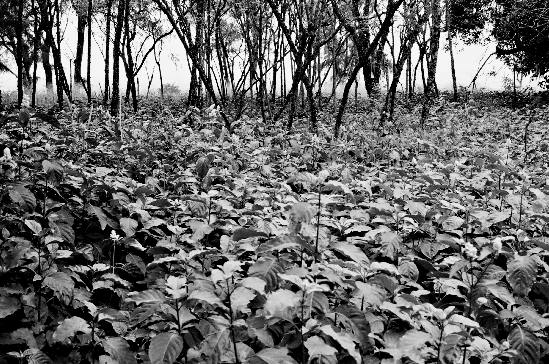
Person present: No